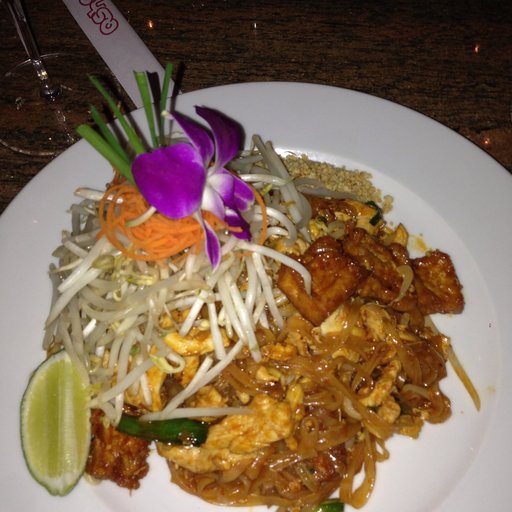
Label: pad_thai